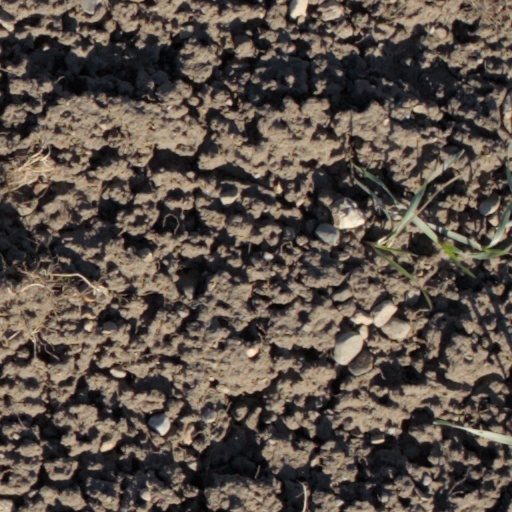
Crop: wheat